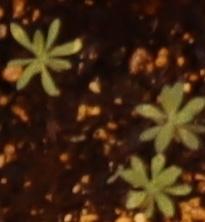
Label: Kochia